Anheuser-Busch

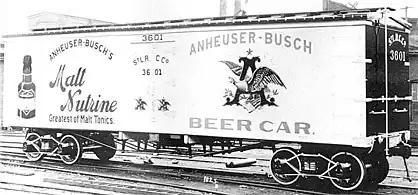
Anheuser-Busch was one of the first companies to transport beer nationwide using railroad refrigerator cars.

Adolphus Busch was the first American brewer to use pasteurization to keep beer fresh; the first to use mechanical refrigeration and refrigerated railroad cars, which he introduced in 1876; and the first to bottle beer extensively. By 1877, the company owned a fleet of 40 refrigerated railroad cars to transport beer. Expanding the company's distribution range led to increased demand for Anheuser products, and the company substantially expanded its facilities in St. Louis during the 1870s. The expansions led production to increase from 31,500 barrels in 1875 to more than 200,000 in 1881.